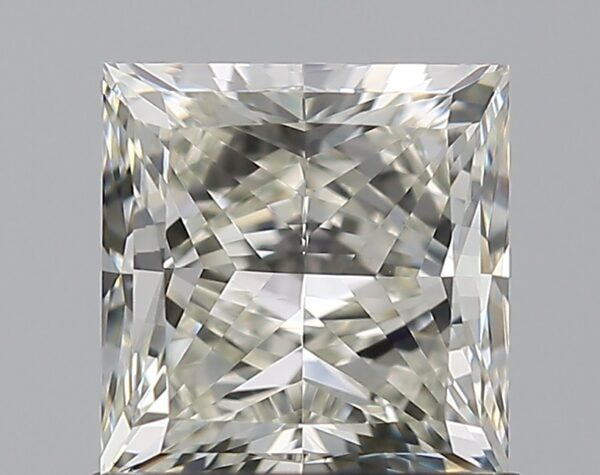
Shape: princess
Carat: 1.2
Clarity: VVS2
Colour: K
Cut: VG
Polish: EX
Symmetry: VG
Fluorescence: F
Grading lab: GIA
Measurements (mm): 5.6 x 5.41 x 4.13